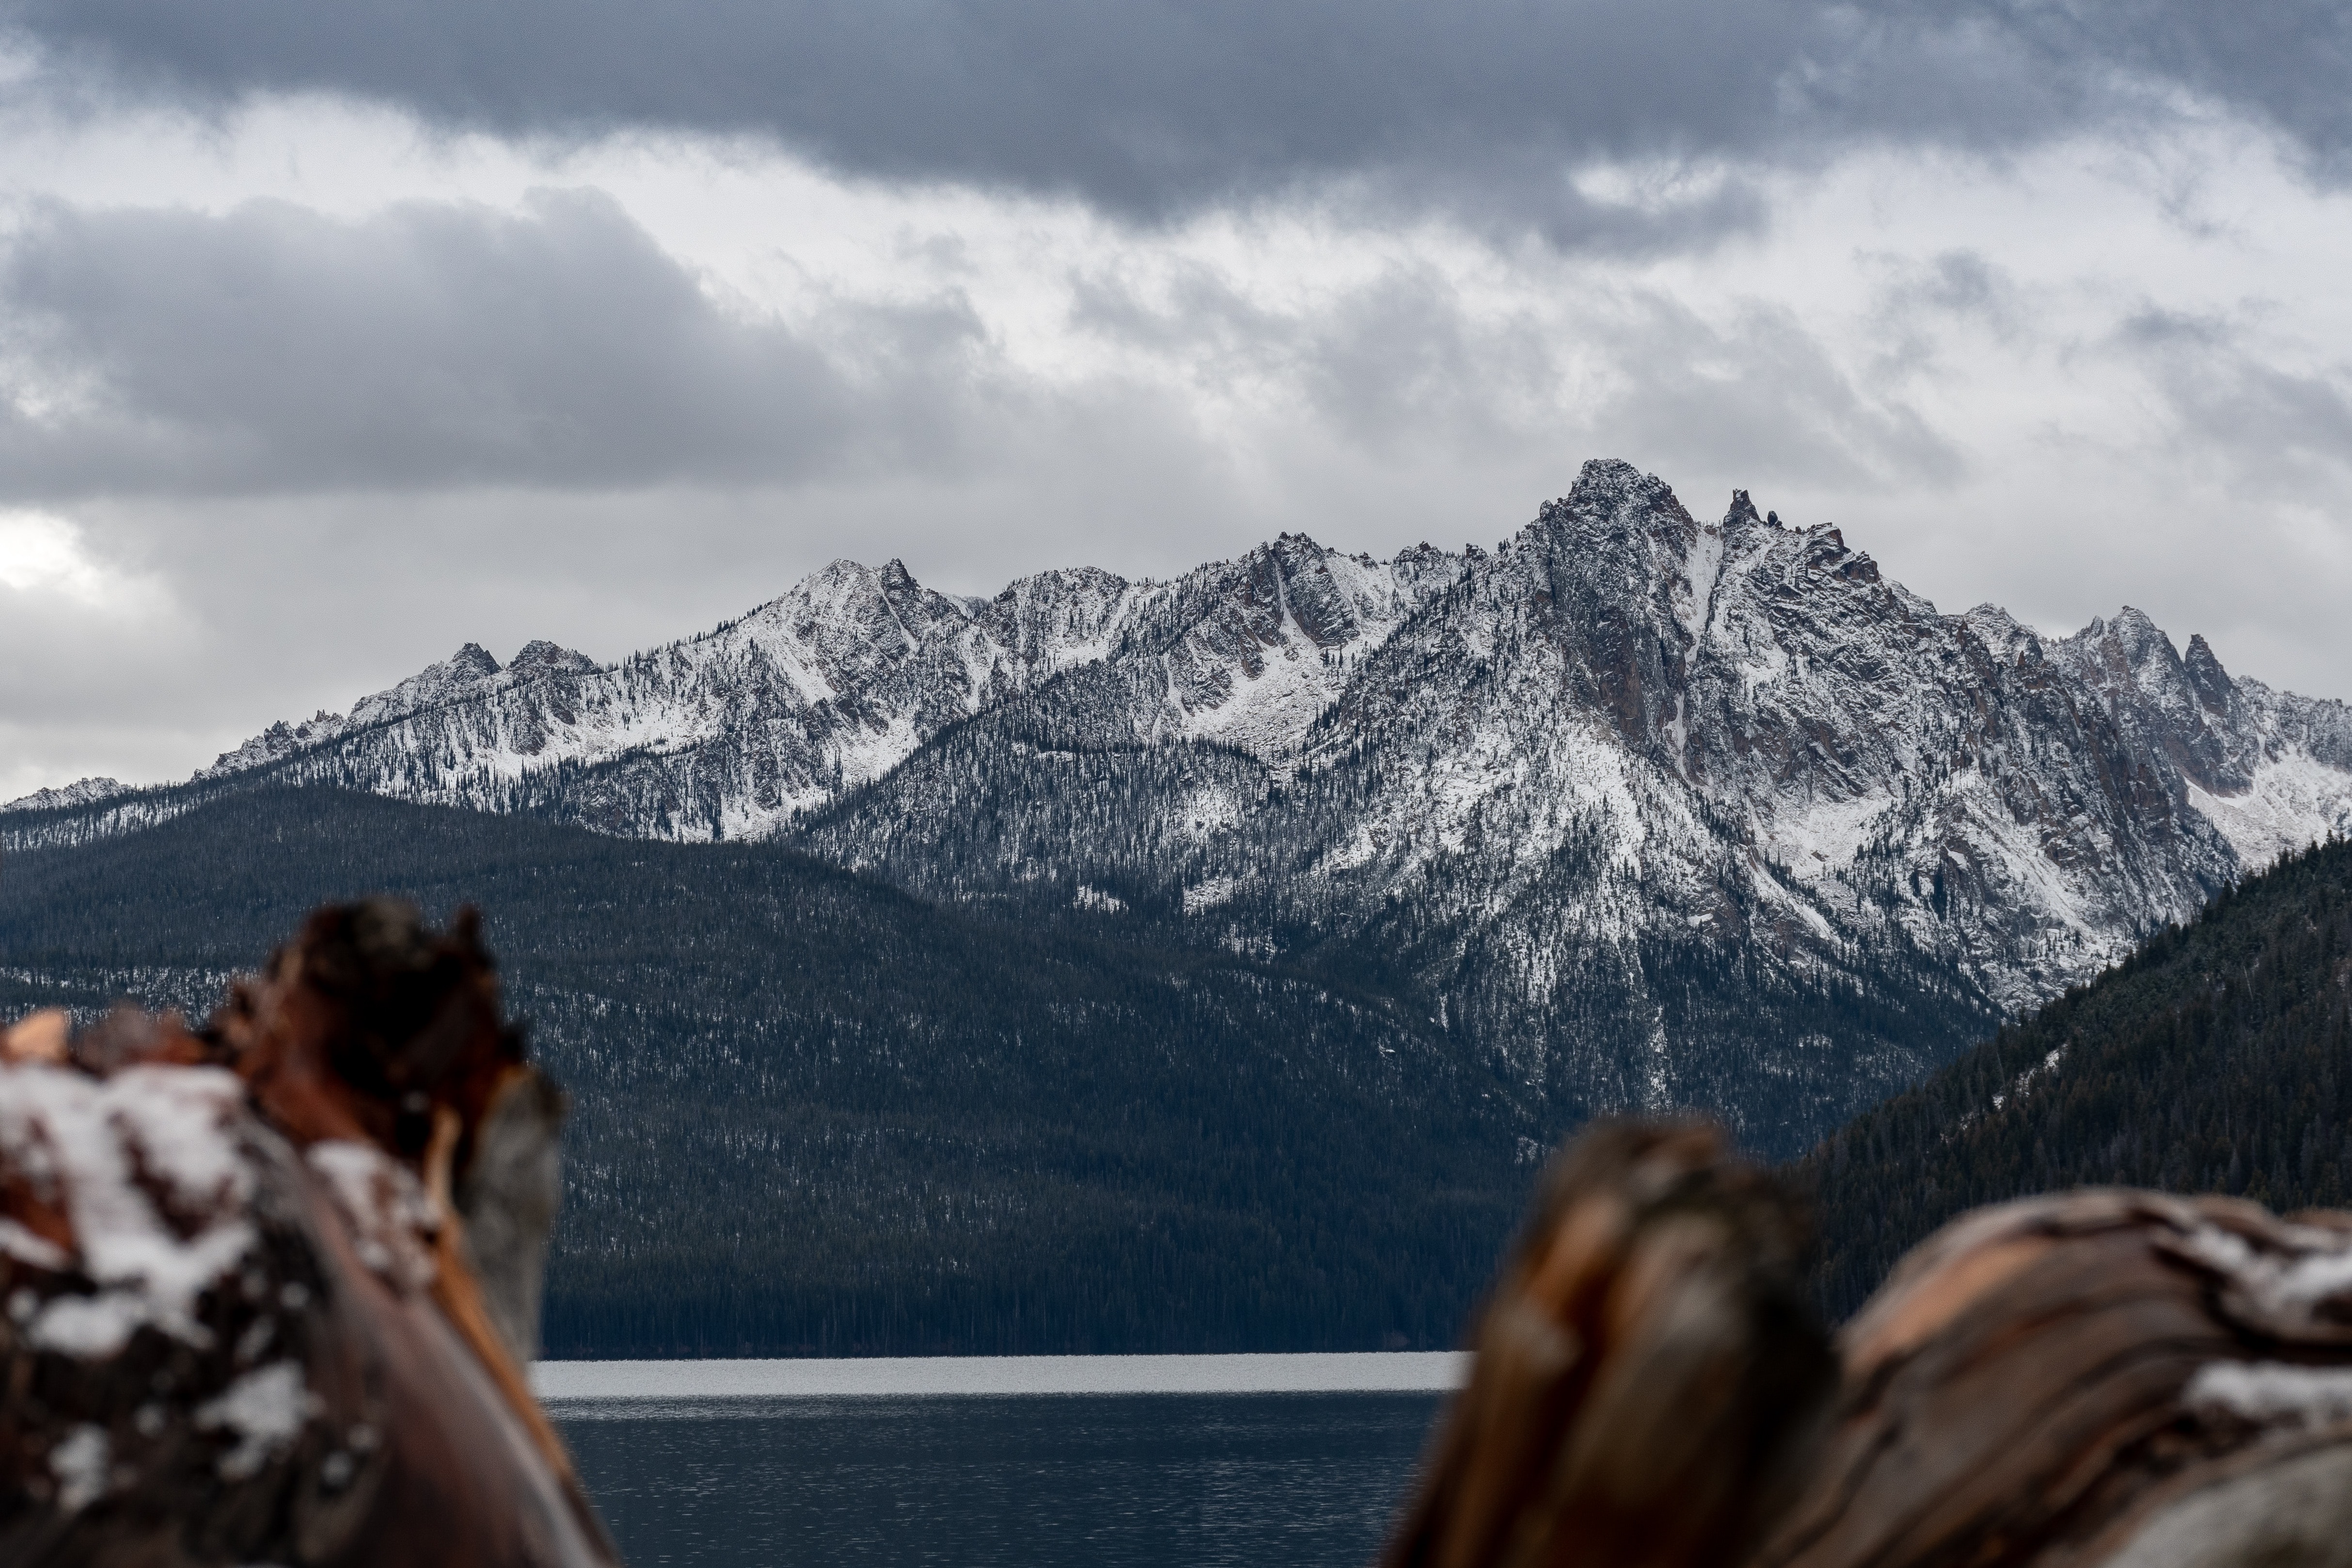
nature, mountainous landforms, mountain, mountain range, sky, alps, ridge, wilderness, fjord, cloud, highland, summit, lake, hill, rock, tourism, glacial landform, massif, tree, national park, mount scenery, vacation, fell, photography, landscape, hill station, sound, adventure, terrain, reflection, glacier, valley